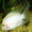
Label: aquarium_fish